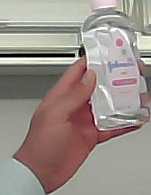
Product: johnson_baby